Greater San Antonio

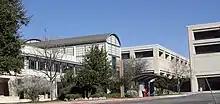
University of Texas at San Antonio

Bexar County is included in the San Antonio–New Braunfels, TX metropolitan statistical area. It is the 16th-most populous county in the nation and the fourth-most populated in Texas. Bexar County has a large Hispanic population with a significant growing African American population. With a population that is 59.3% Hispanic it is Texas' most populous majority-Hispanic county and the third-largest such nationwide.